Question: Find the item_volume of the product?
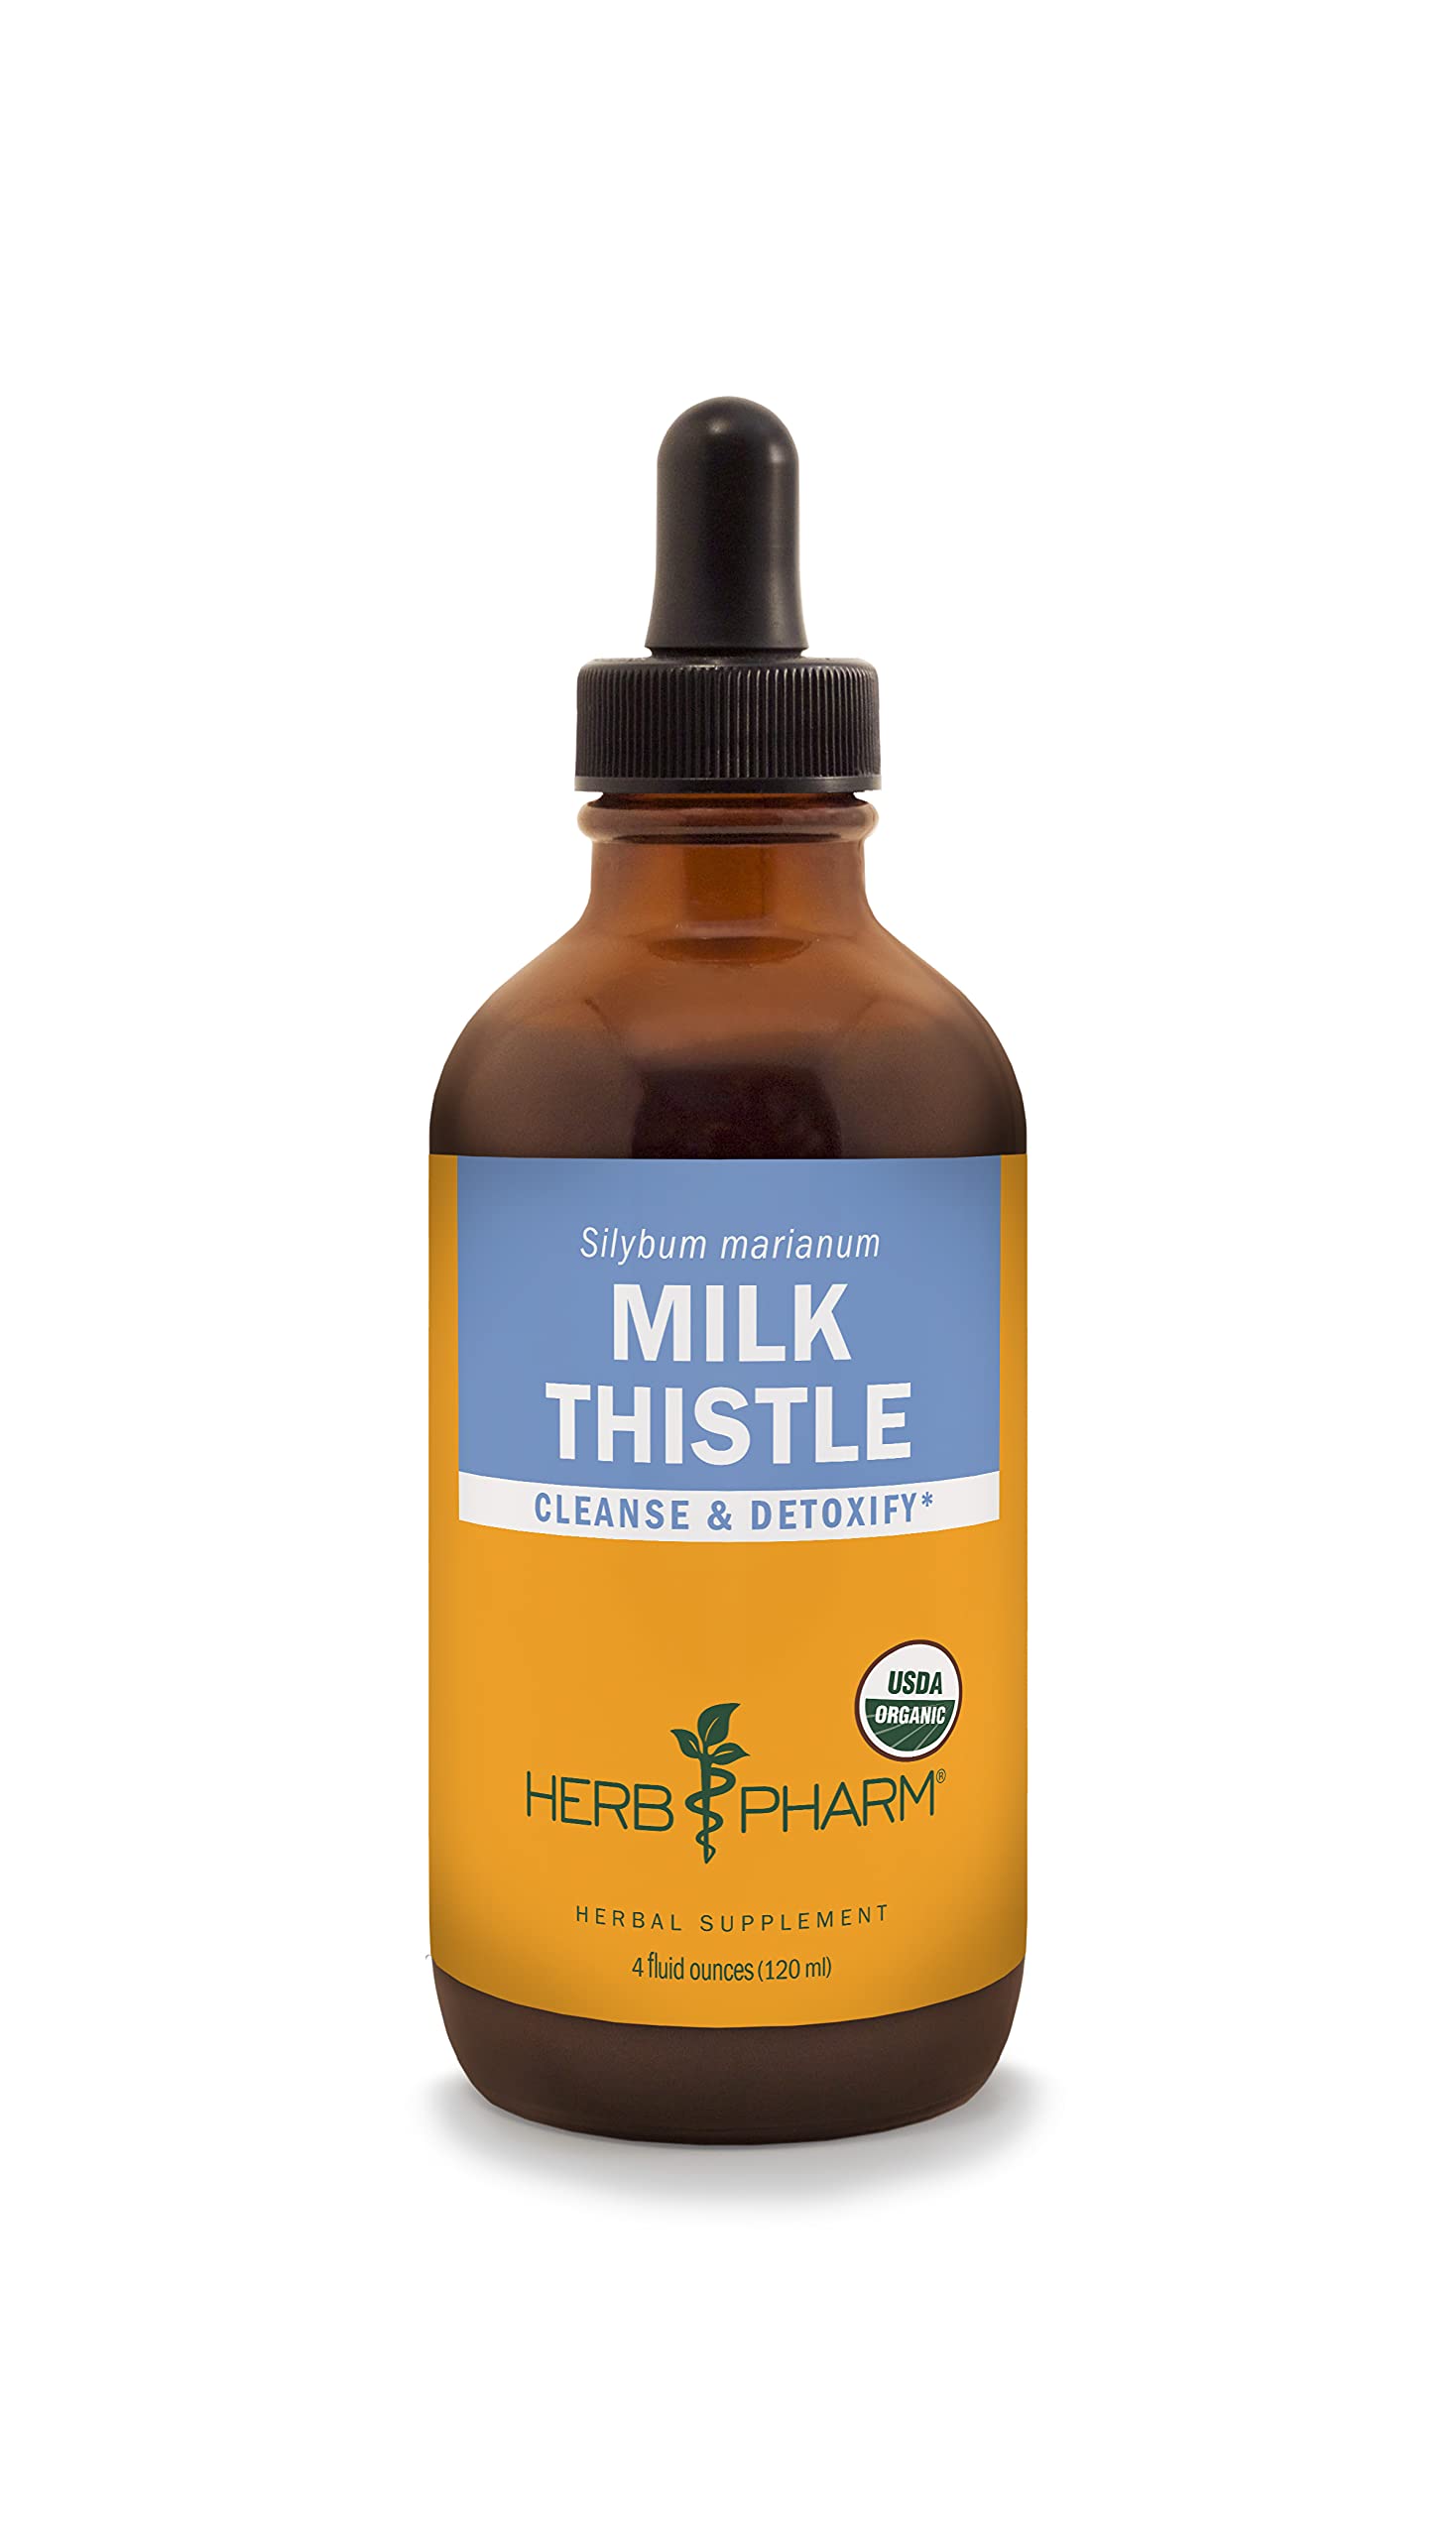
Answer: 4.0 fluid ounce